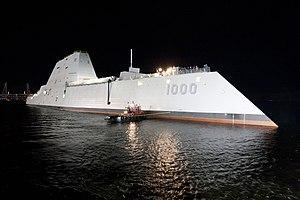
La classe Zumwalt est une catégorie de destroyers mise en service dans l'United States Navy dans les années 2010. Il s'agit d'un navire furtif.